Giardini Naxos

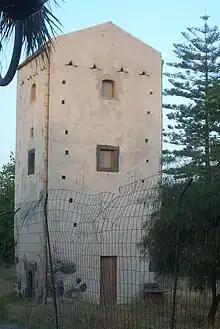
Vignazza Tower, a watchtower built in 1544 to patrol the coast against raids by Barbary pirates

Prior to the early 1970s, Giardini Naxos was a quiet fishing village. Now it is a tourist destination, its attractions including beaches, the panoramic view of the bay and surrounding hills, and its small fishing port. A larger port services the cruise ships which arrive regularly. It attracts foreign visitors and Italians alike, many of whom own summer residences in the comune. The seafront is lined with hotels, smaller pensions, pubs, lidos, restaurants and discos.